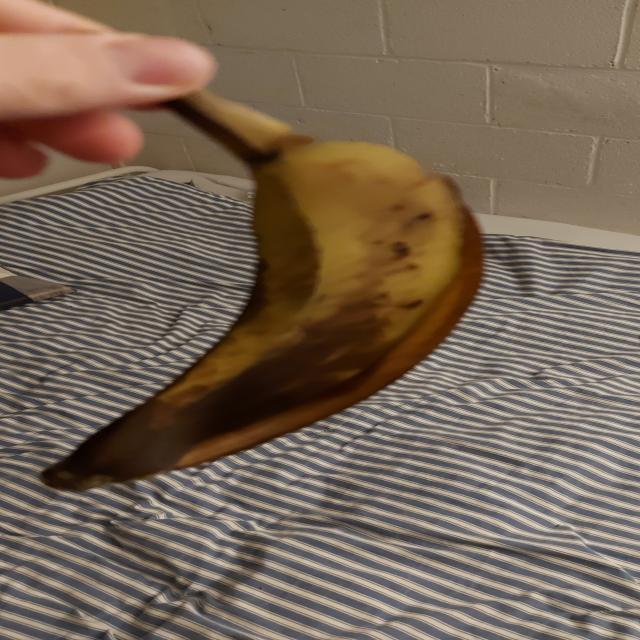
Label: bananas